Stogumber railway station

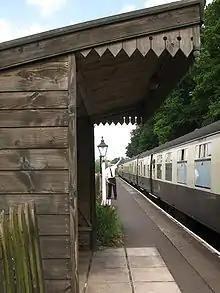
A train to Minehead restarts after its call at Stogumber

The original stone-built station building is still in use on the east side of the line and is situated in gardens. The platform with its waiting shelters is on the west side of the line.